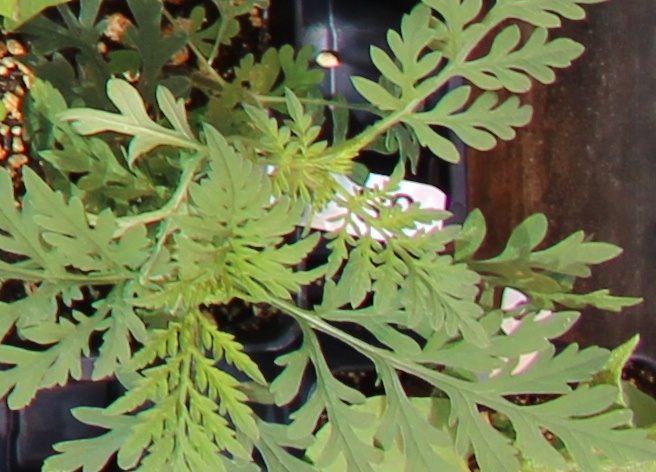
Label: Ragweed